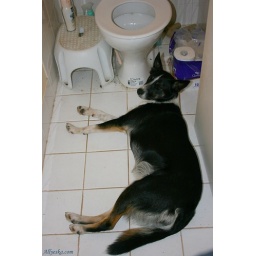
She decided the toilet floor was the coolest place to sleep in the hot aussie summer day!